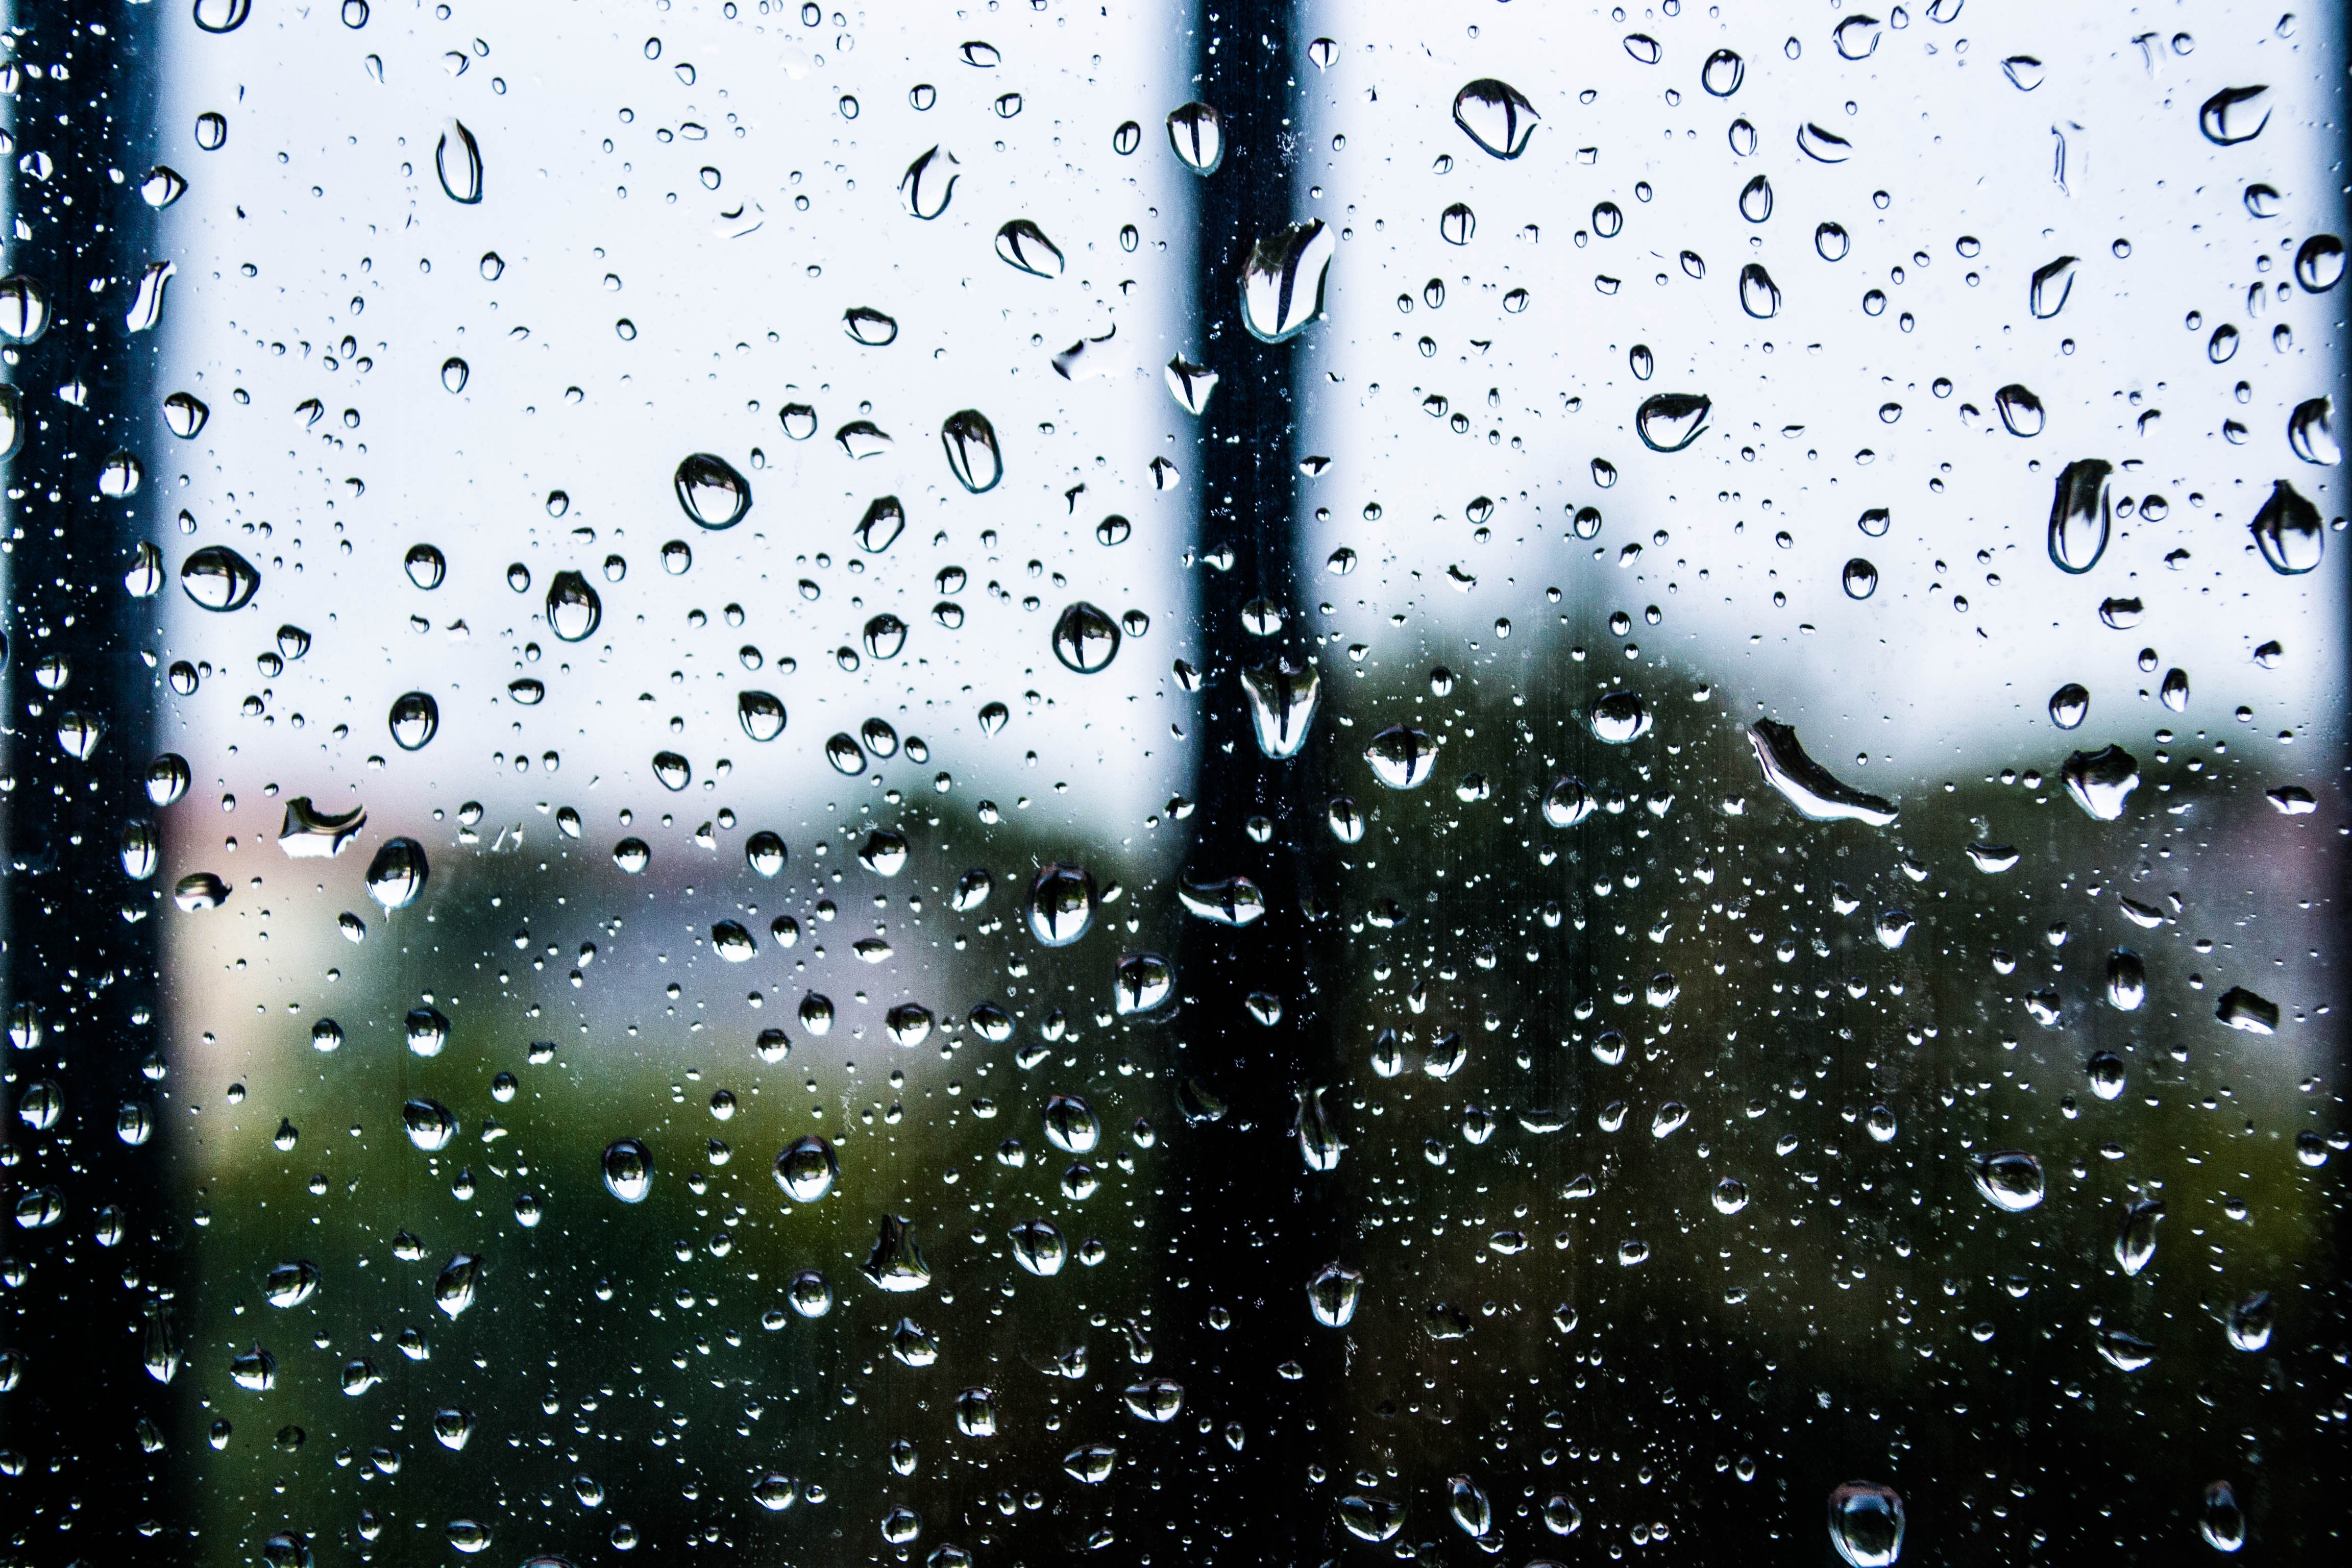
water, nature, snow, drop, rain, window, glass, reflection, weather, freezing, drops of rain